McCall Family Farmstead

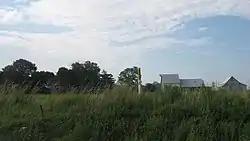
McCall Family Farmstead, July 2013

McCall Family Farmstead is a historic home and farm complex and national historic district located in Bogard Township, Daviess County, Indiana. The house was built about 1883, and is a two-story, frame I-house with a rear ell. Other contributing resources are a log barn with timber-frame addition (1871, c. 1895), two timber frame barns (c. 1900, 1920), a pump house (c. 1920), garage (c. 1935), five concrete fence posts (1906-1908), and the agricultural landscape.